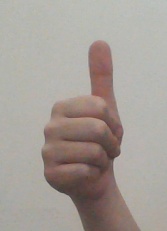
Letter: aleff